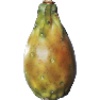
Label: Cactus fruit 1